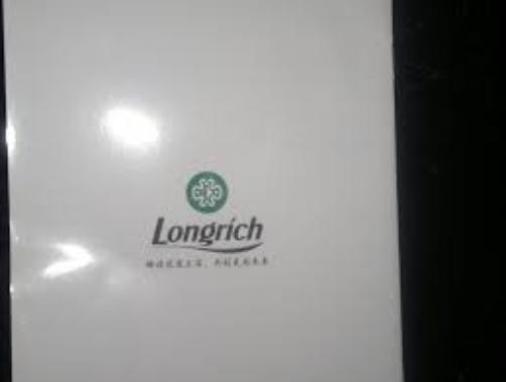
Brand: longrich
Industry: Necessities